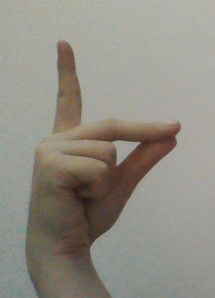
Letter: ta